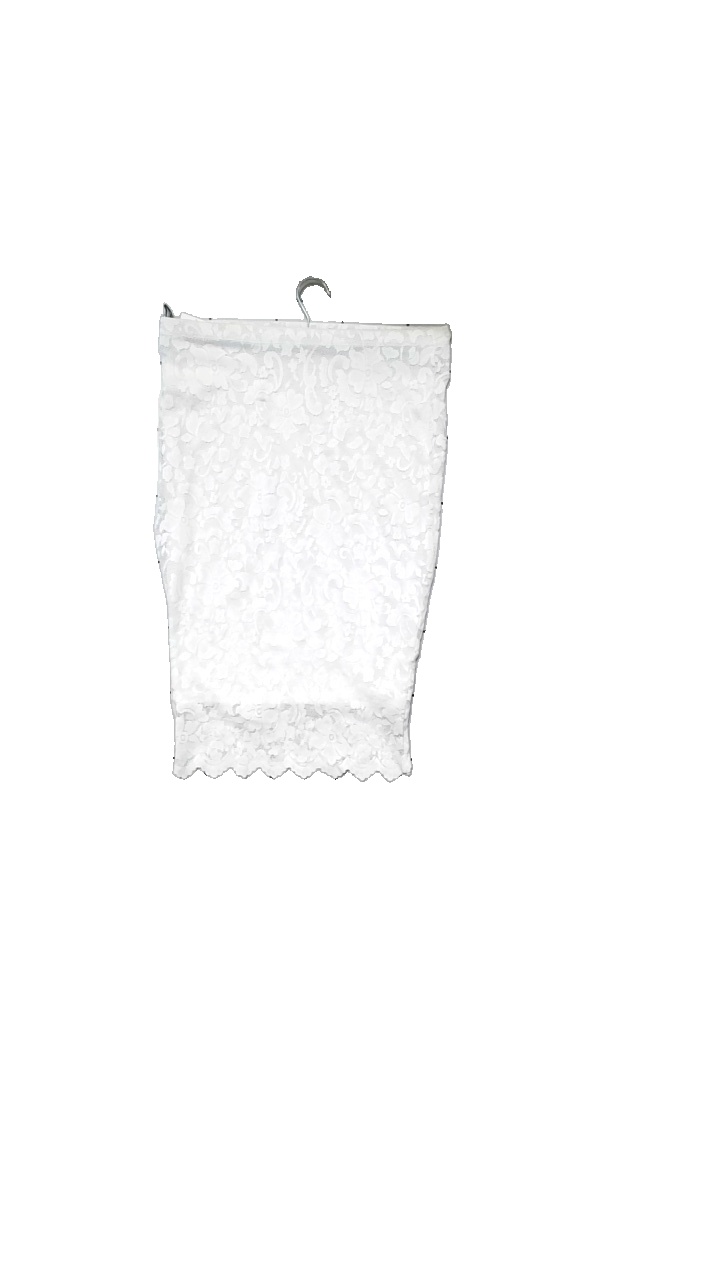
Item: Skirt (Ladies)
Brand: Gina Tricot
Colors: White
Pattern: Embroidered
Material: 95% Polyester, 5% Elastane
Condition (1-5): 5
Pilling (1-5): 5
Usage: Reuse
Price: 50-100